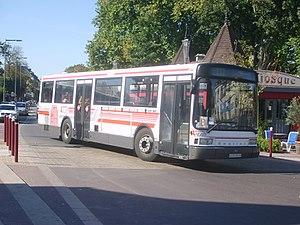
Ligne 8 (TUB) en direction de Délie (Beauvais).
Corolis est le réseau de transports en commun organisé par la communauté d'agglomération du Beauvaisis, qui dessert 31 communes sur 44 de cette intercommunalité et notamment sa ville centre, Beauvais, chef-lieu du département de l'Oise dans les Hauts-de-France.